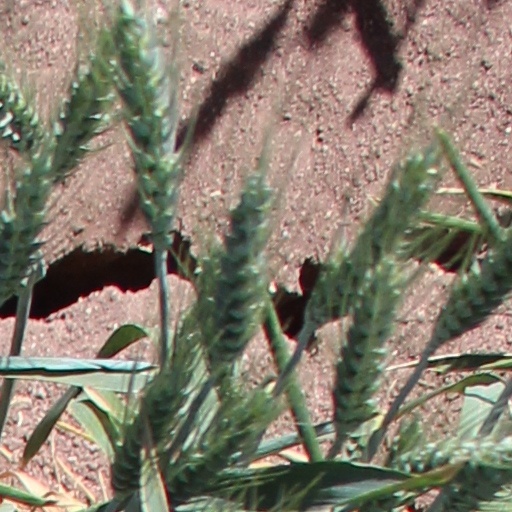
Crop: wheat